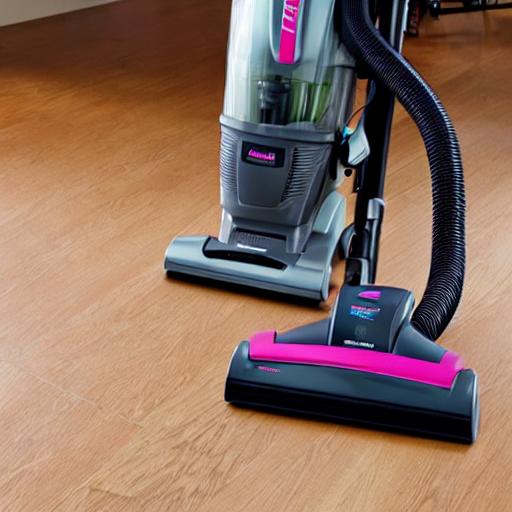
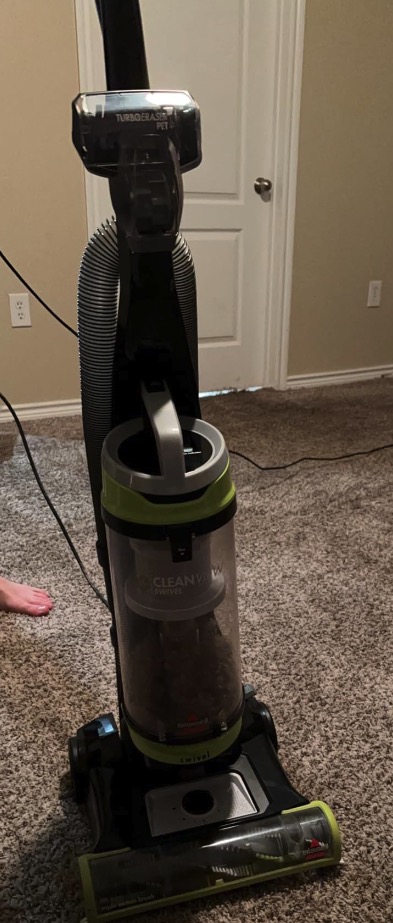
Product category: items_vacuum
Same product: no